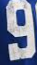
Number: 9